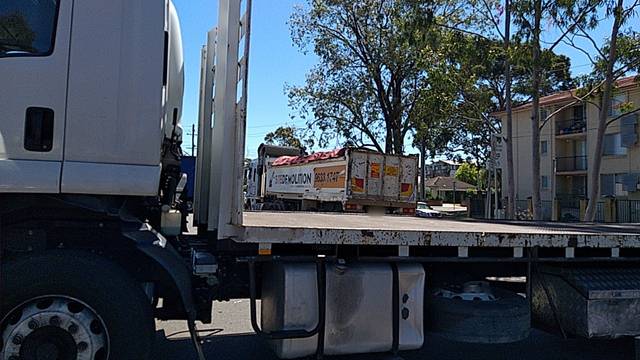
Region: Australia
Coordinates: -33.92, 150.918